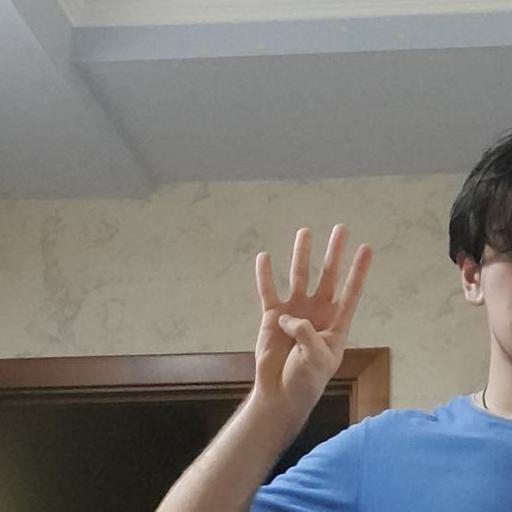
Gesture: four